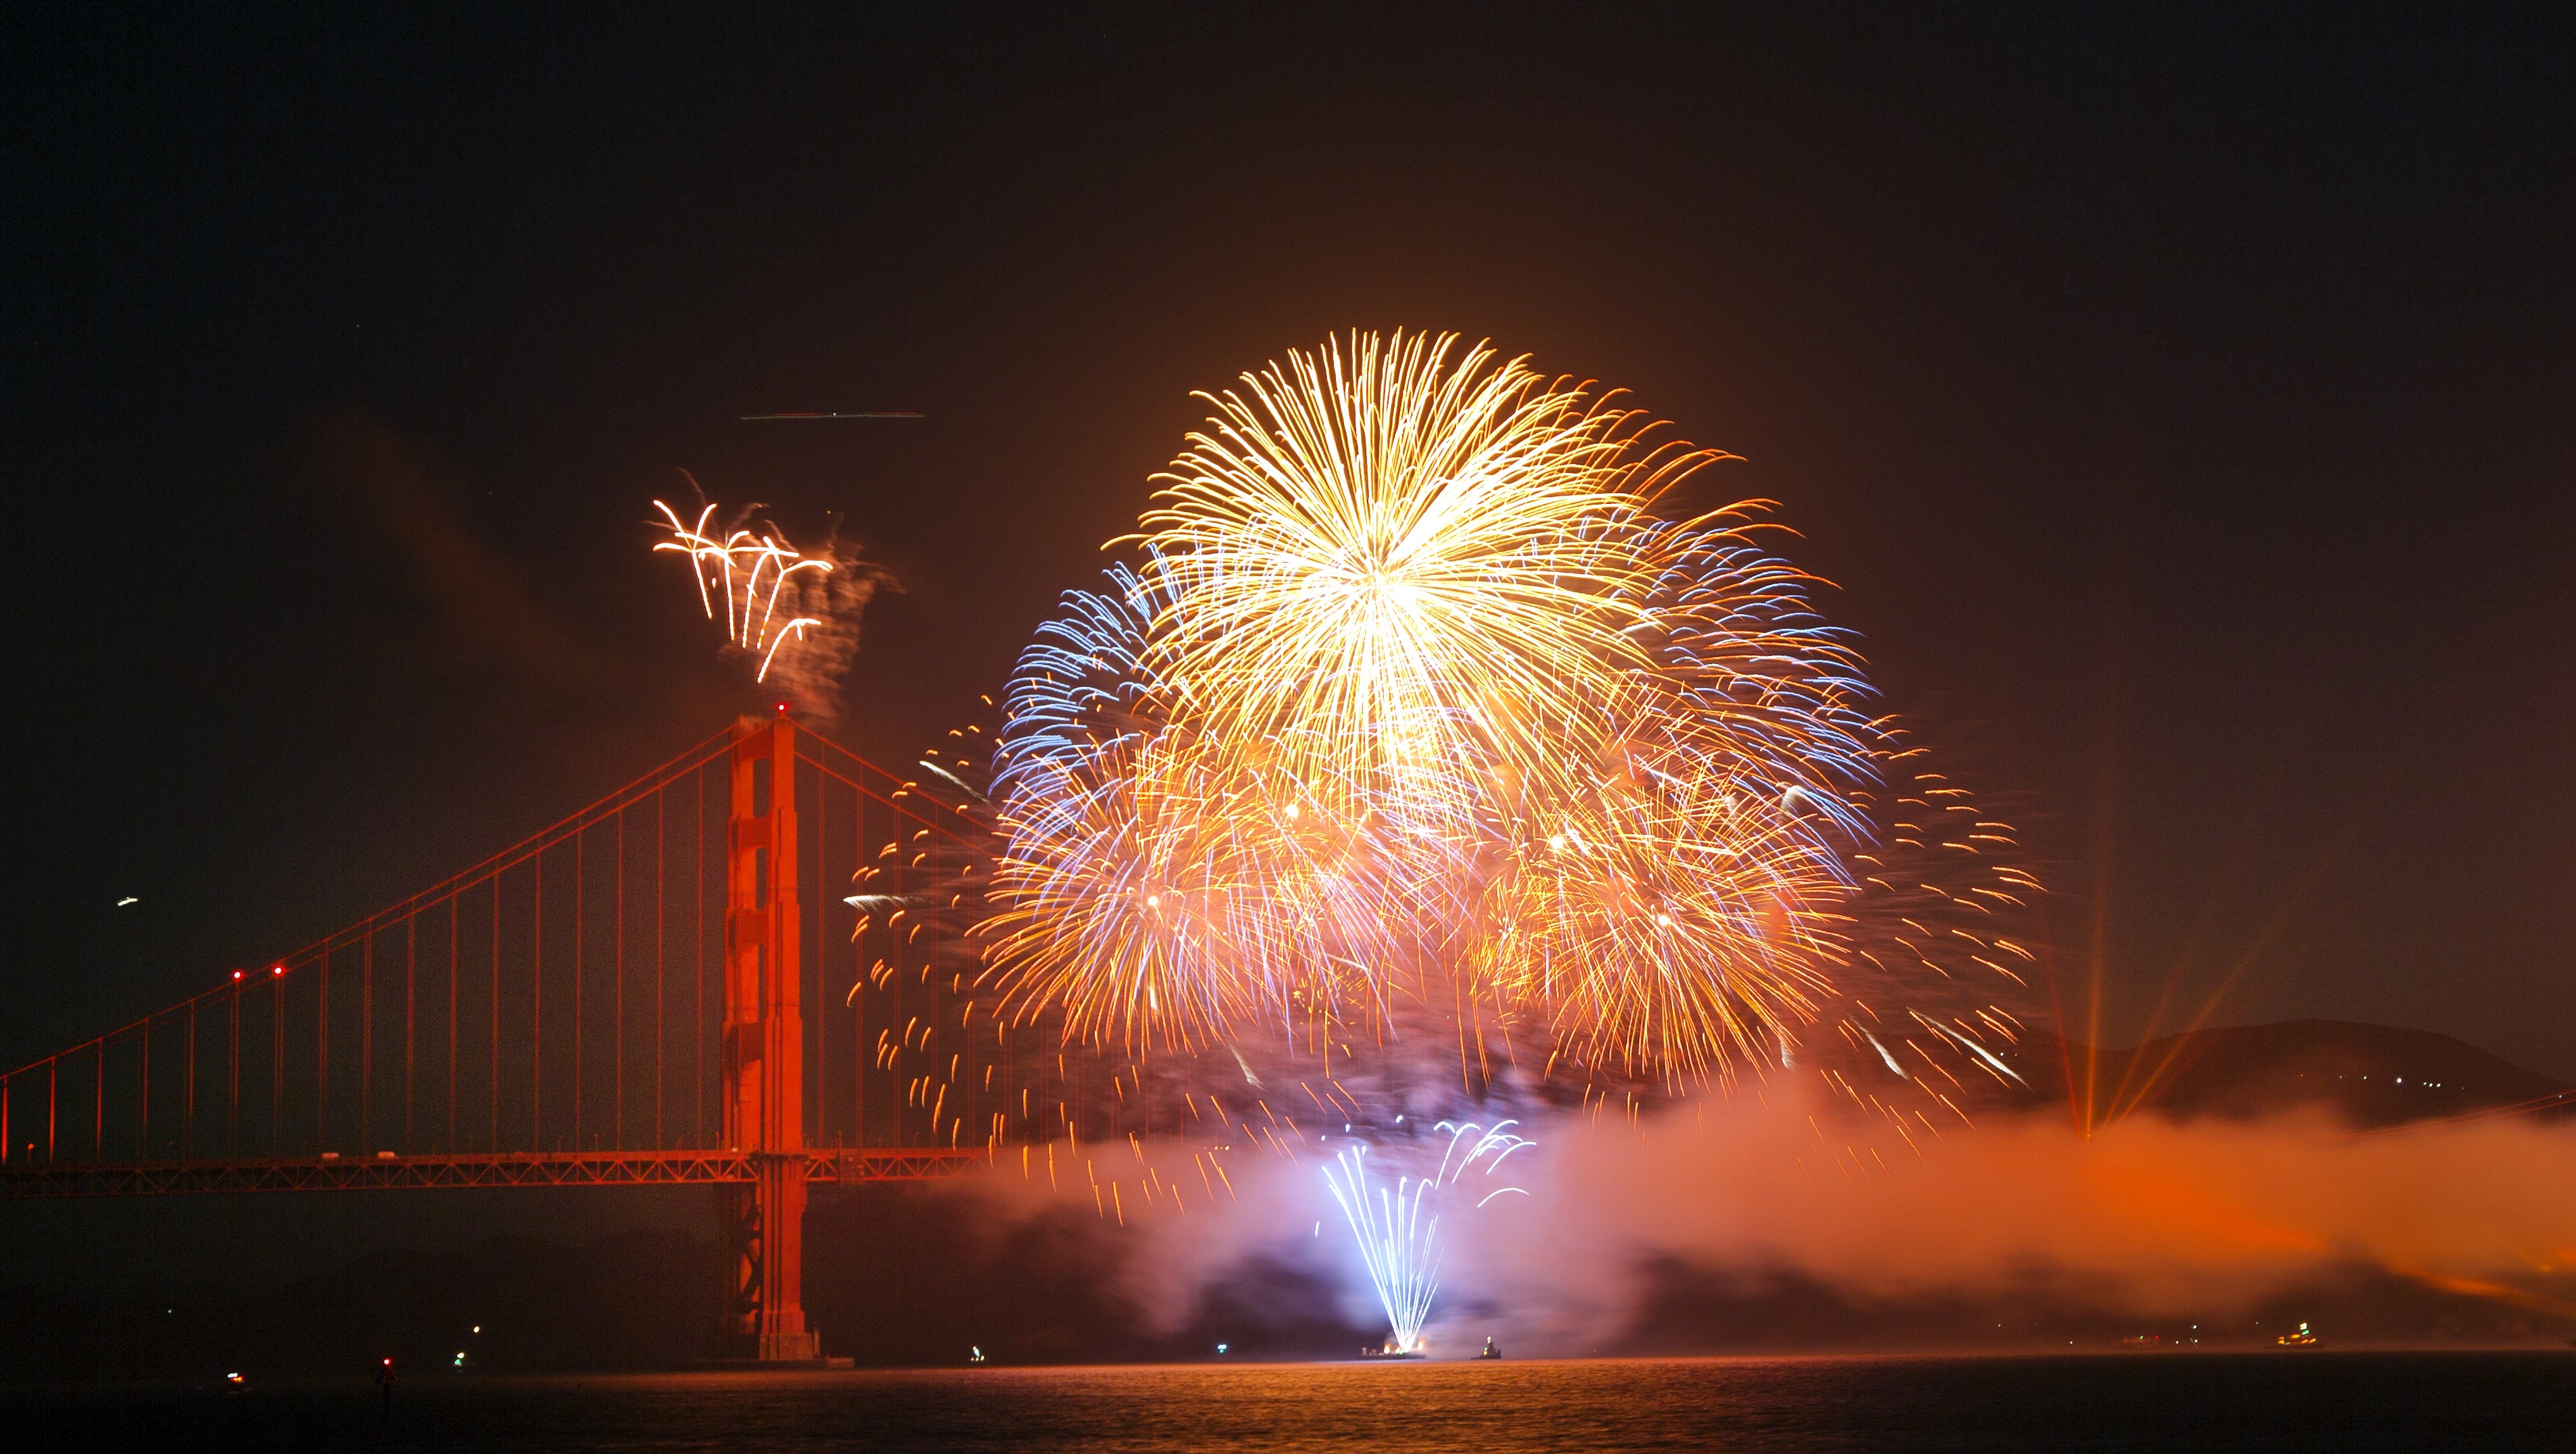
night, cityscape, recreation, golden gate bridge, san francisco, celebration, usa, bay, landmark, harbor, california, pyrotechnics, fireworks, display, event, anniversary, outdoor recreation